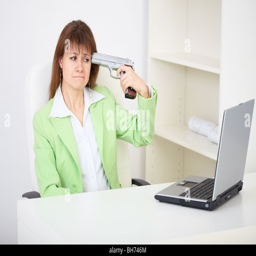
girl shoots himself in the head while sitting in the office - an attempt to commit suicide